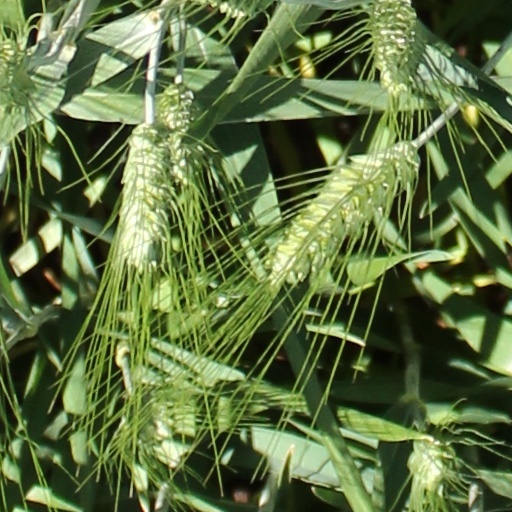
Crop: wheat